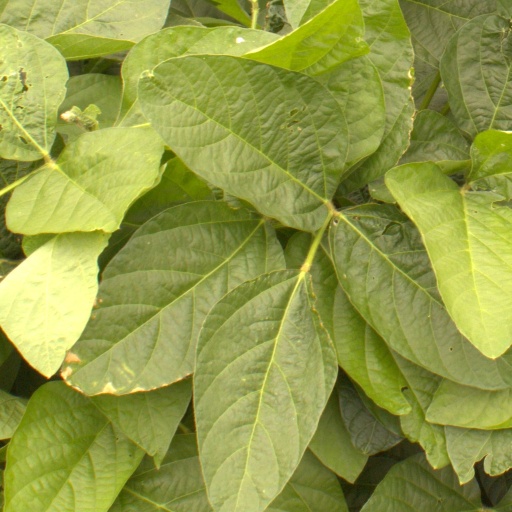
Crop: soybean